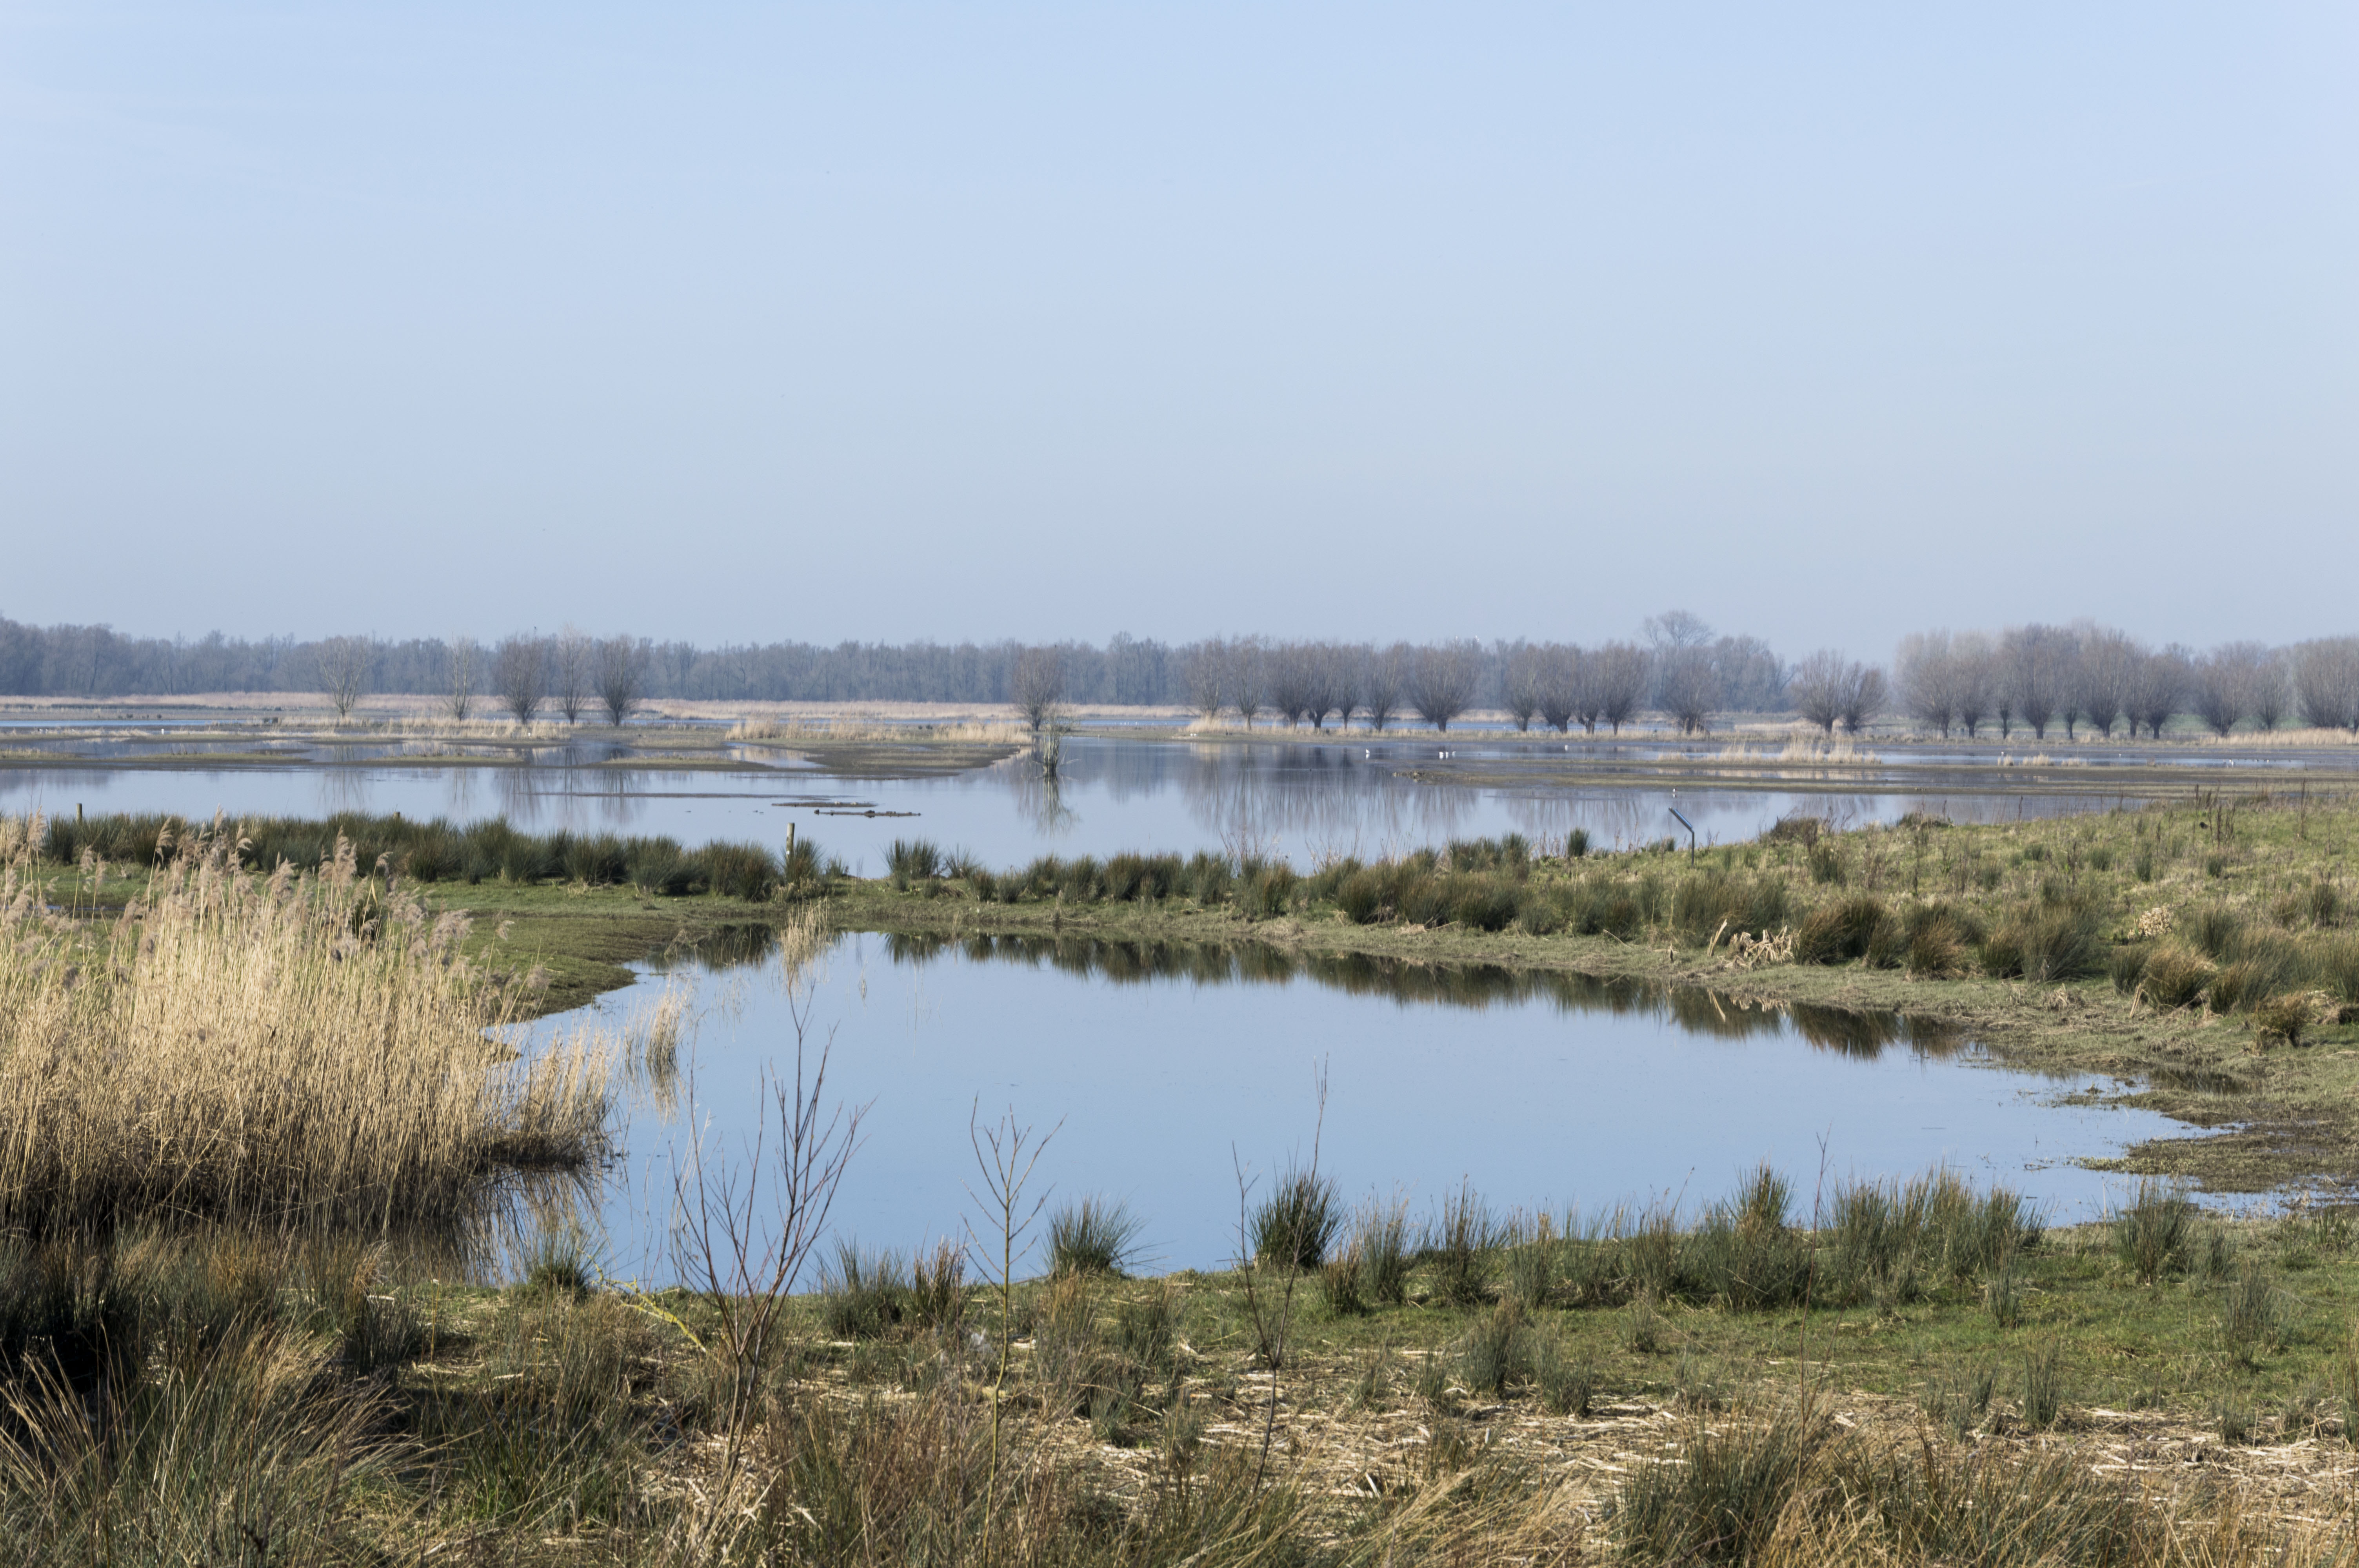
nature, outdoor, marsh, swamp, photography, lake, river, pond, reflection, reservoir, nikon, waterway, nederland, netherlands, zuidholland, outdoorphotography, wetland, bog, floodplain, habitat, loch, ecosystem, estuary, paulvandevelde, pdvandevelde, padagudaloma, natuurfotografie, dordrecht, biesbosch, tongplaat, nederlandinfotos, hollandse, salt marsh, natural environment